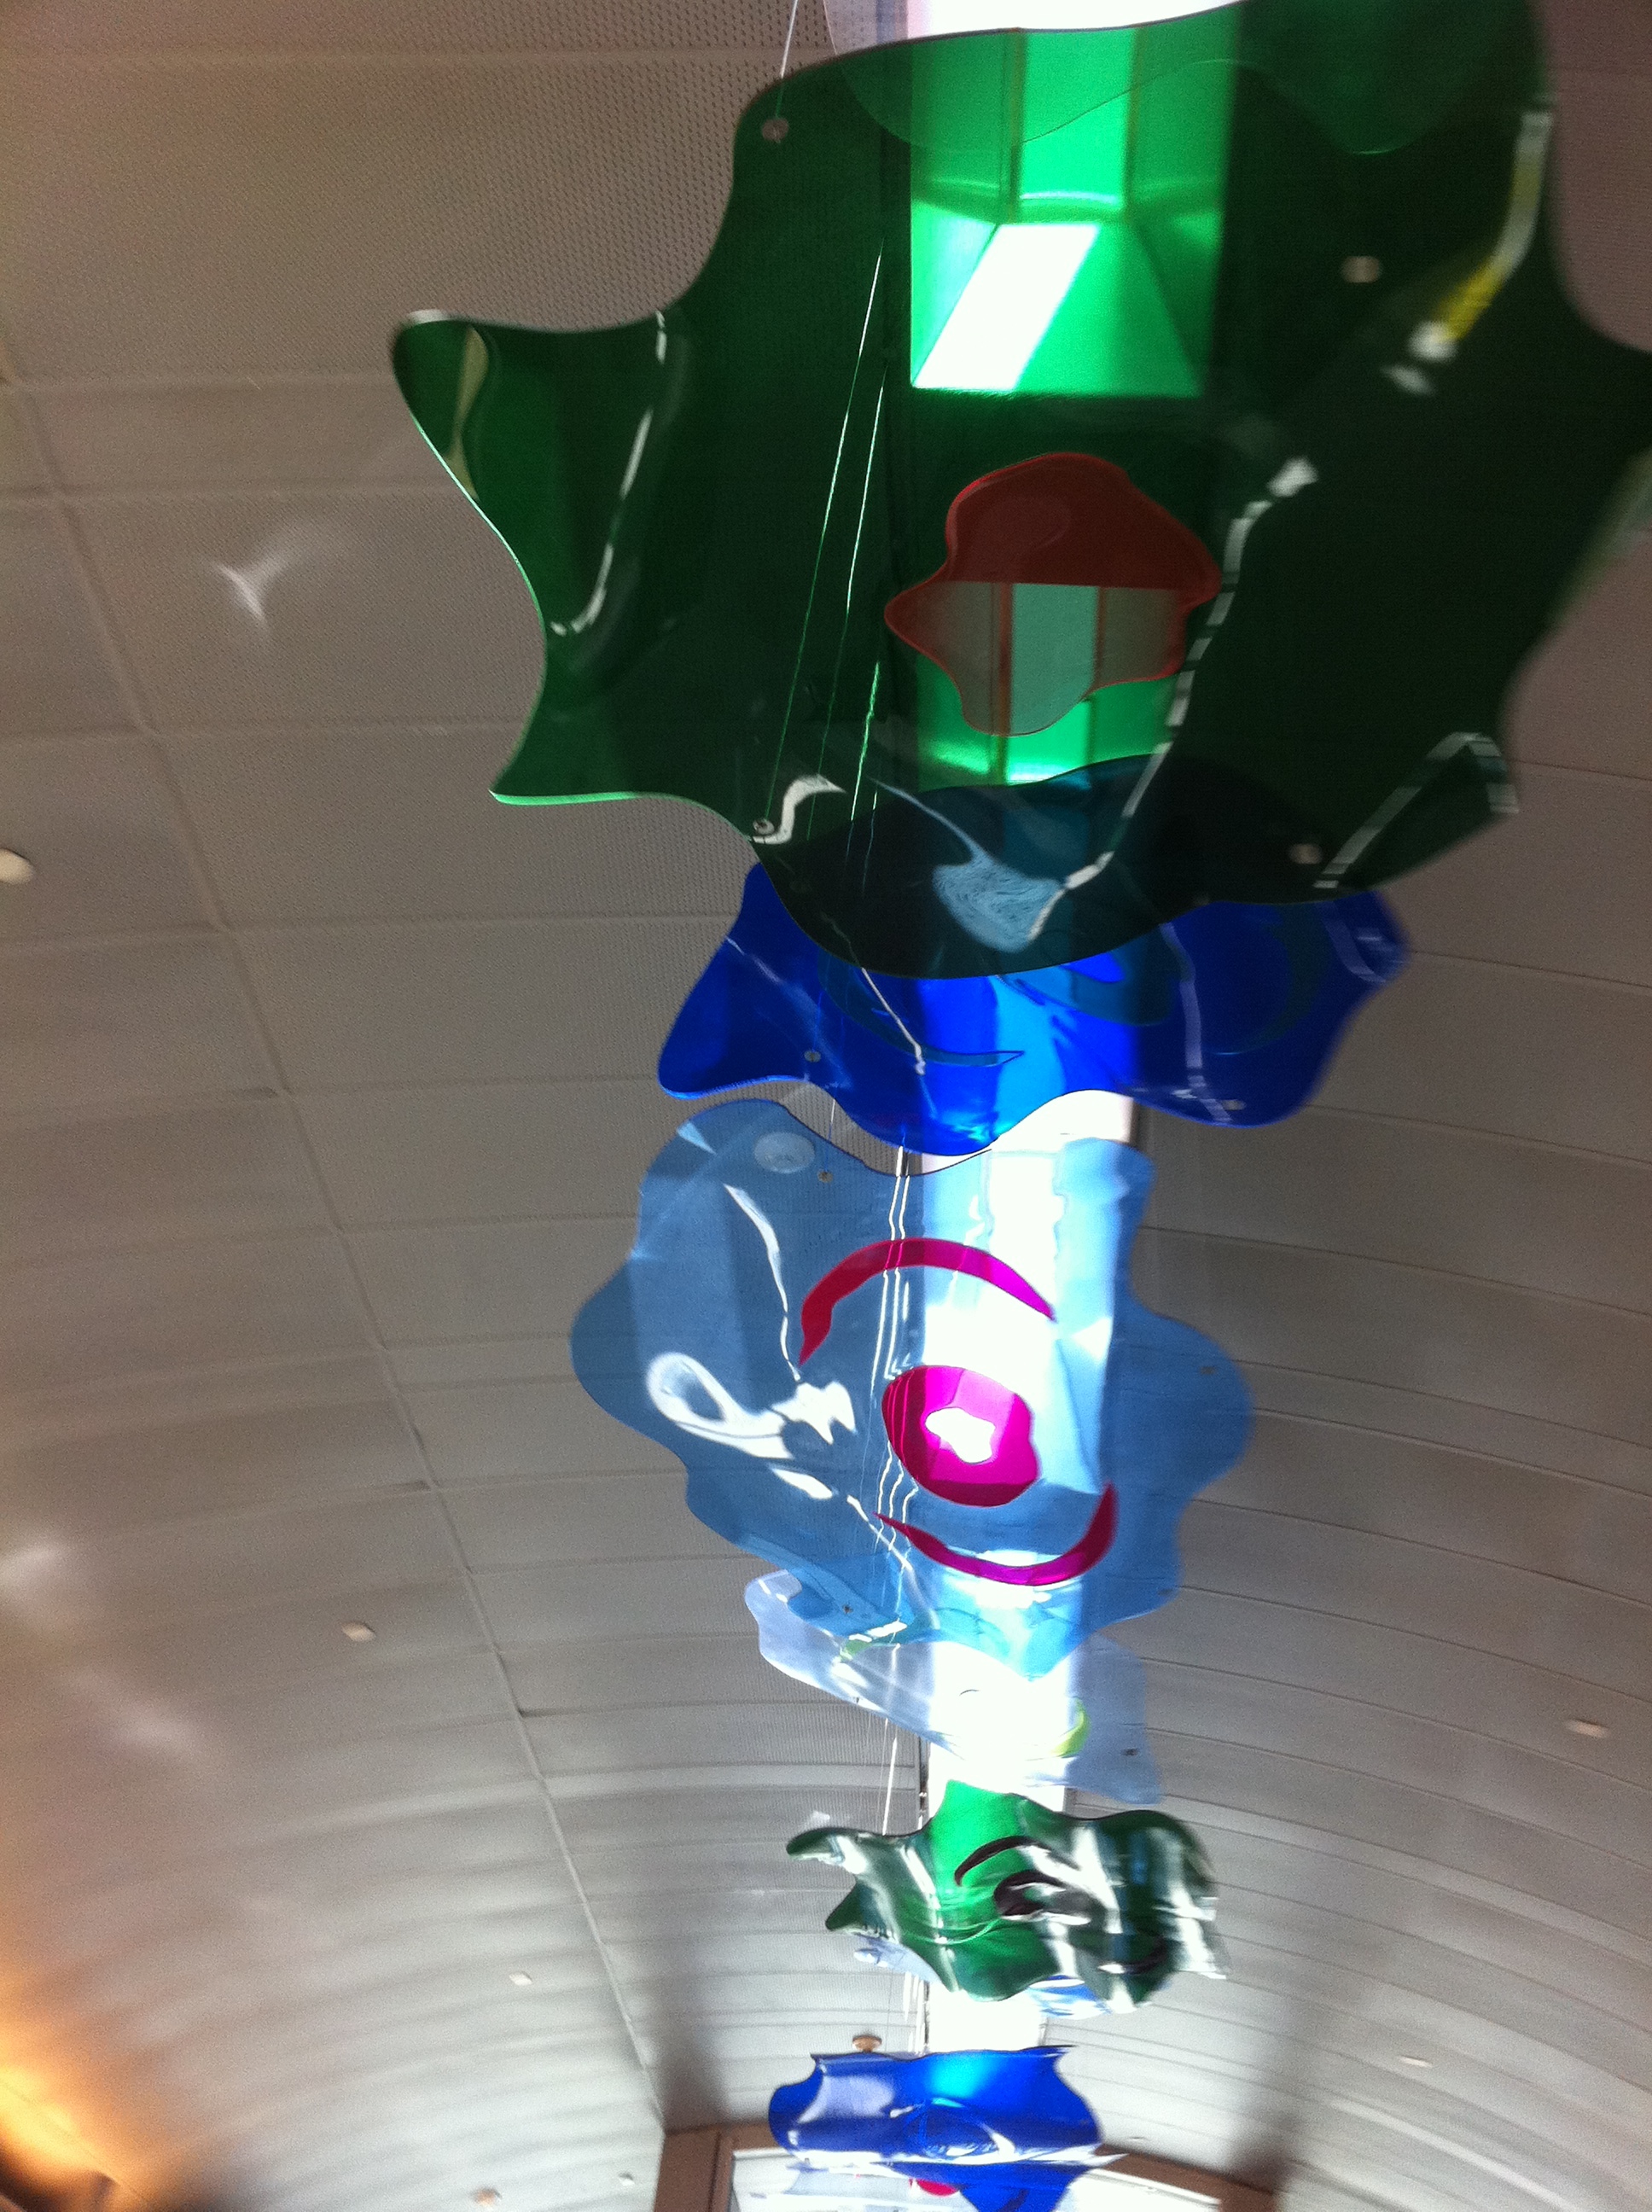
iphone, airport, green, toy, houston